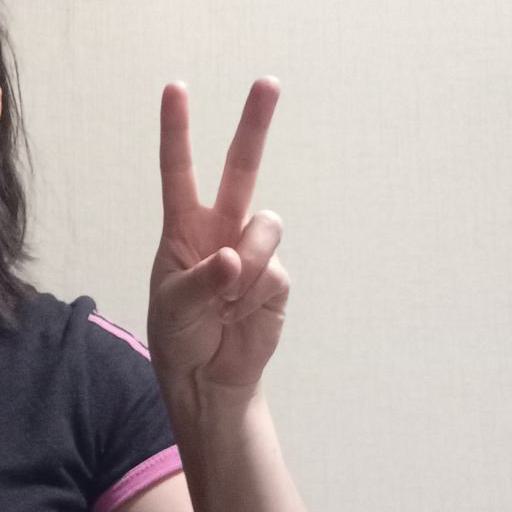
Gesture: peace